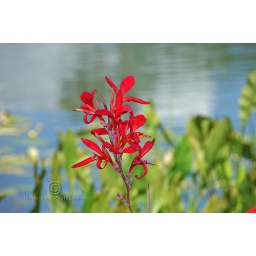
A beautiul red flowering plant at SeaWorld in Orlando, Florida